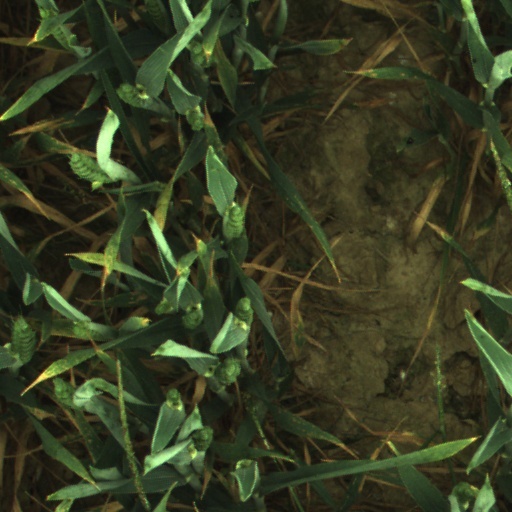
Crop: wheat